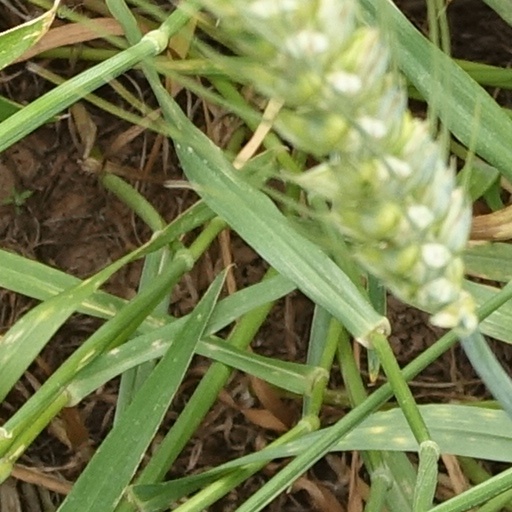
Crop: wheat